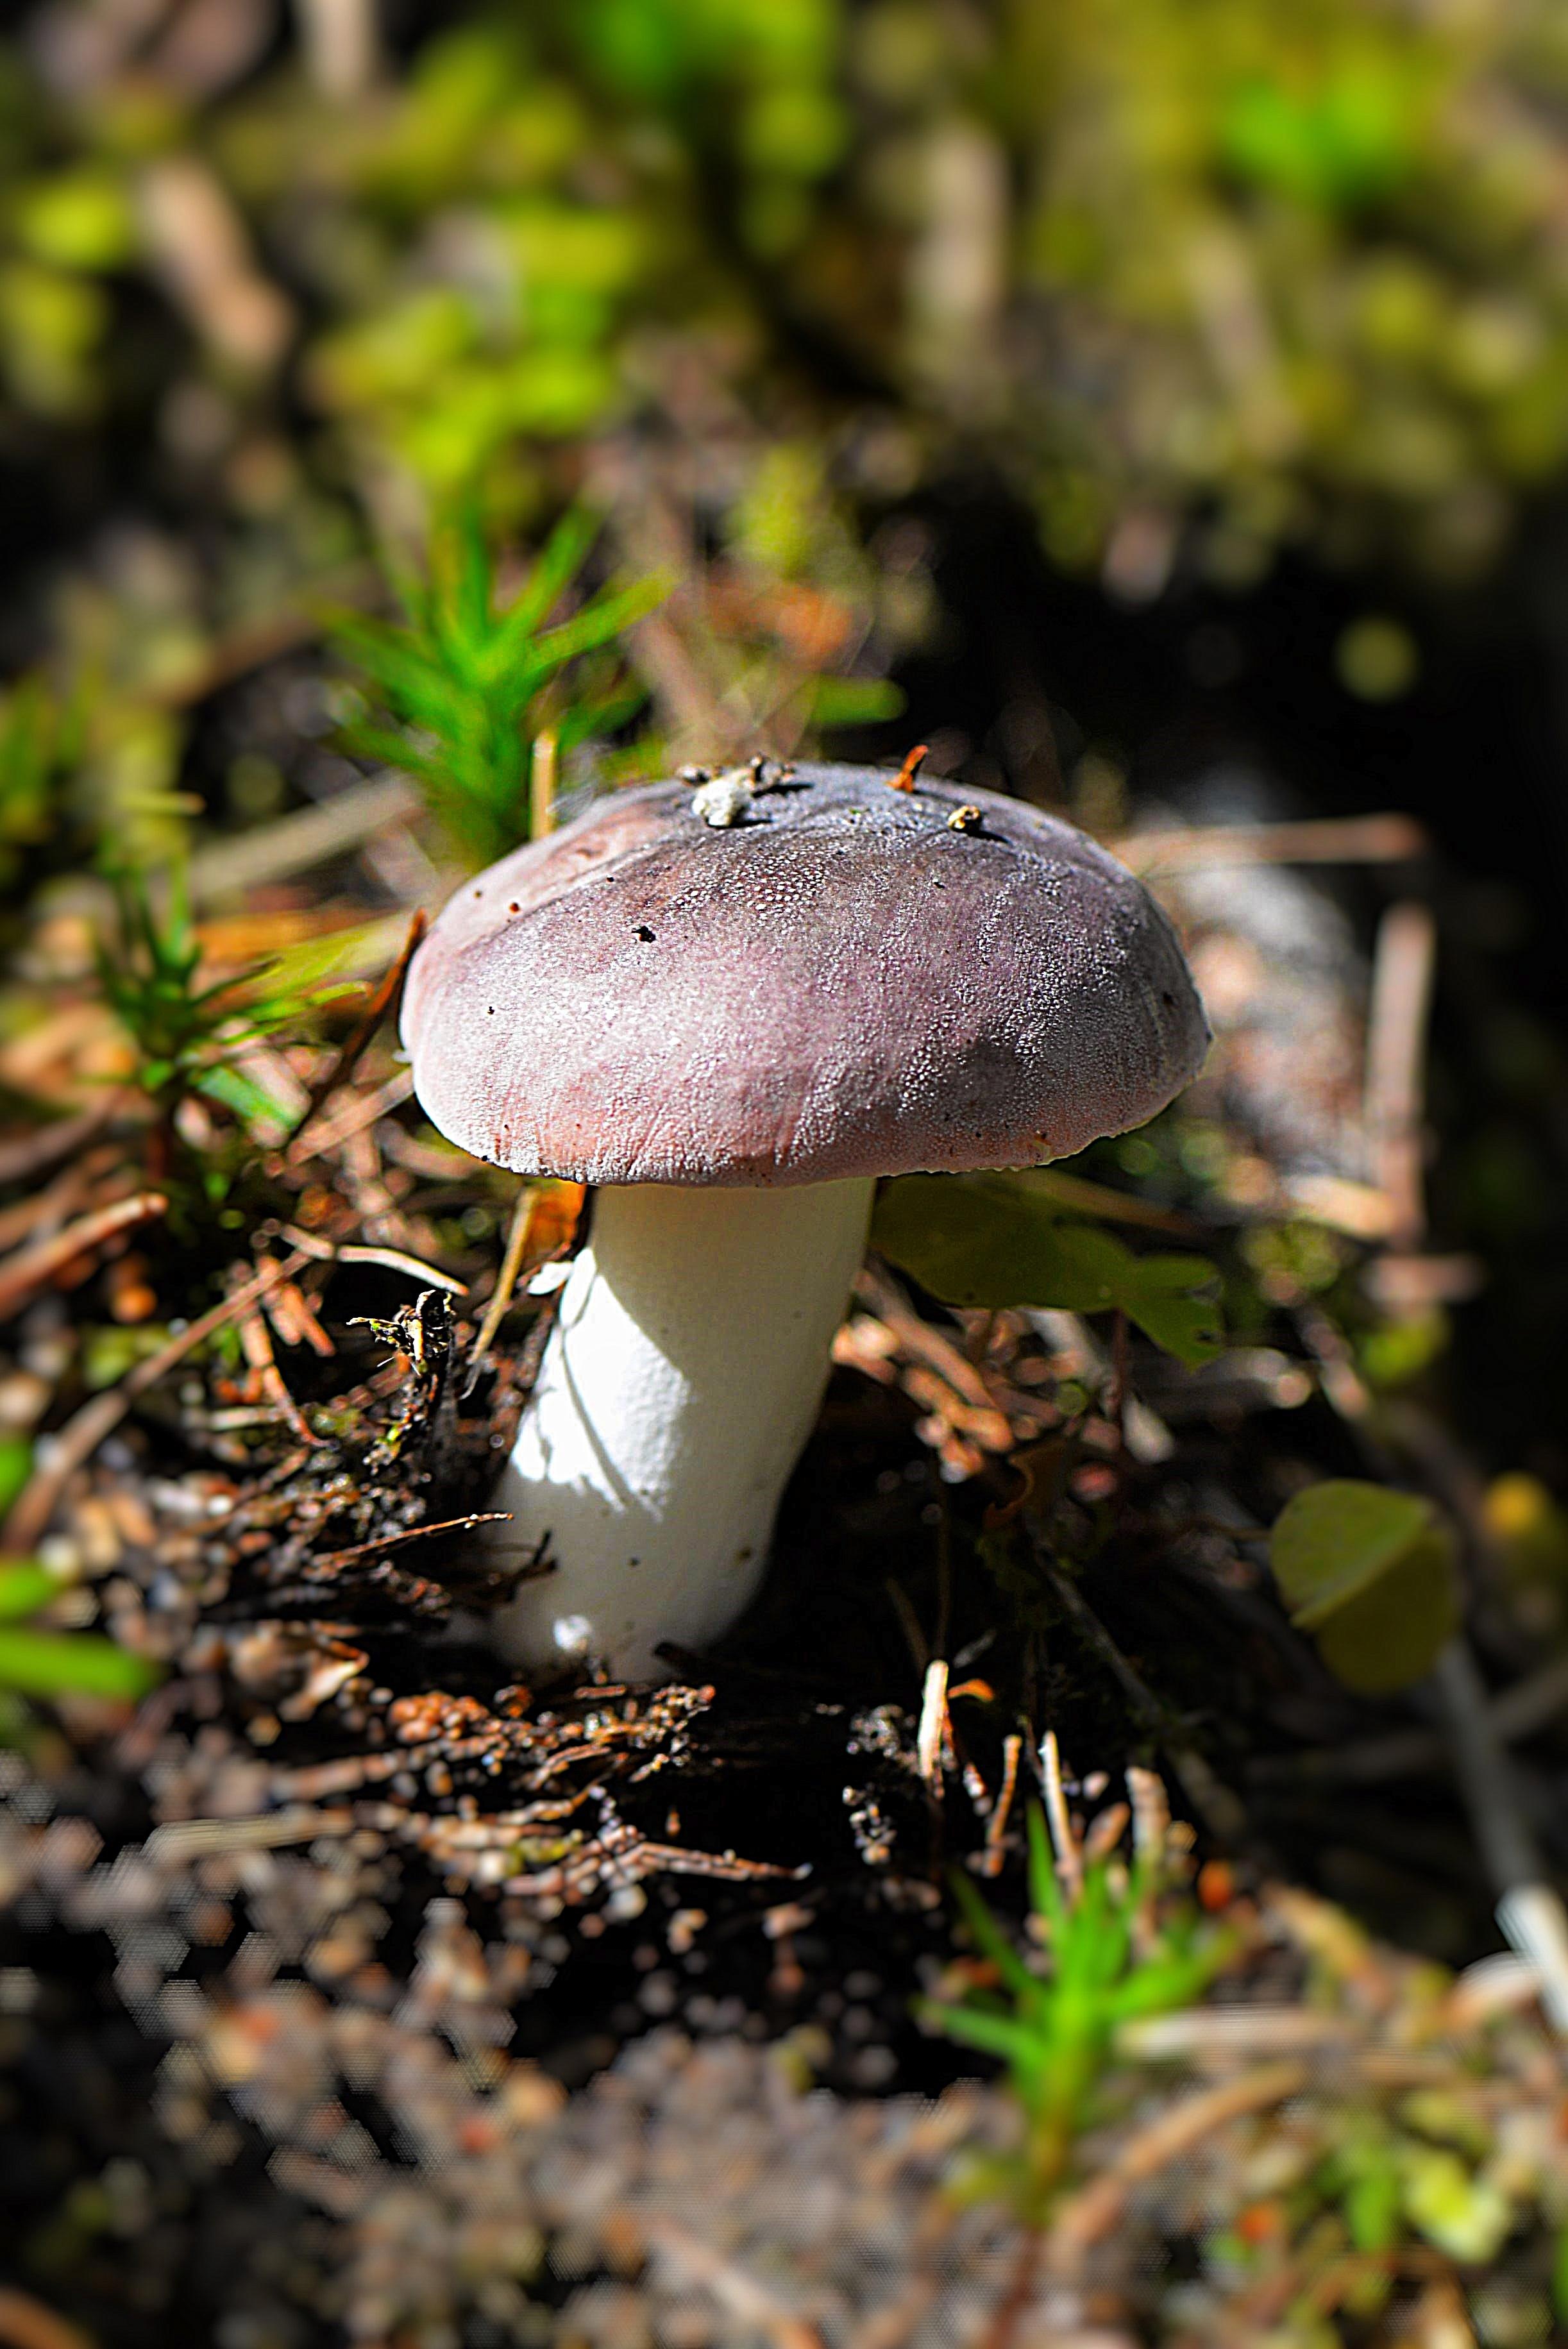
nature, forest, leaf, flower, autumn, soil, botany, mushroom, flora, fauna, close up, fungus, russula, woodland, agaric, bolete, agaricus, macro photography, small mushroom, edible mushroom, medicinal mushroom, agaricomycetes, agaricaceae, penny bun